IJK (singer songwriter)

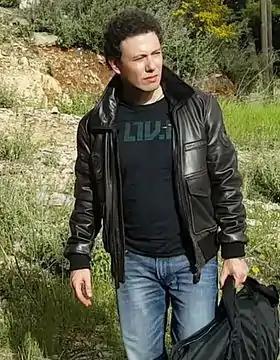
This is a picture of IJK, Lebanese singer-songwriter and podcaster taken on the set of one of his music videos

Imad Jack Karam, known by his initials and stage name IJK, is a Lebanese singer-songwriter and podcaster. He is best known for his alternative rock style and crooner sound and has released songs in English despite being a native Lebanese artist.